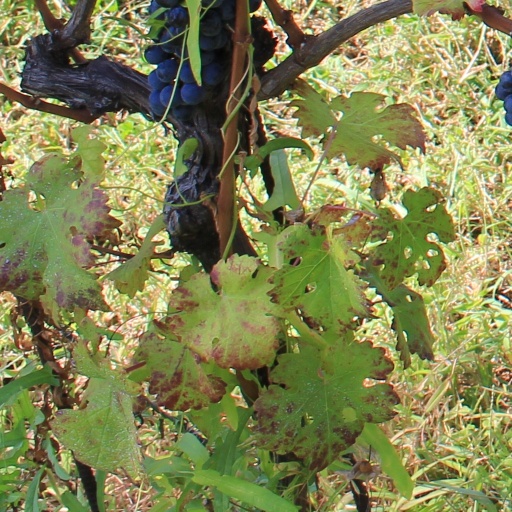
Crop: grape